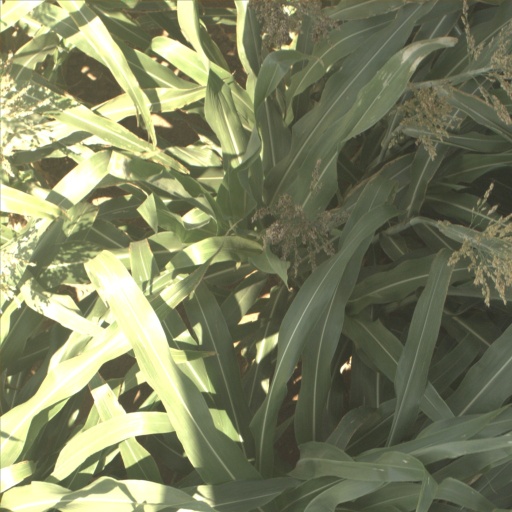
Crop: sorghum